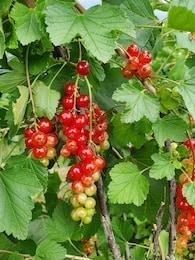
Label: redcurrant